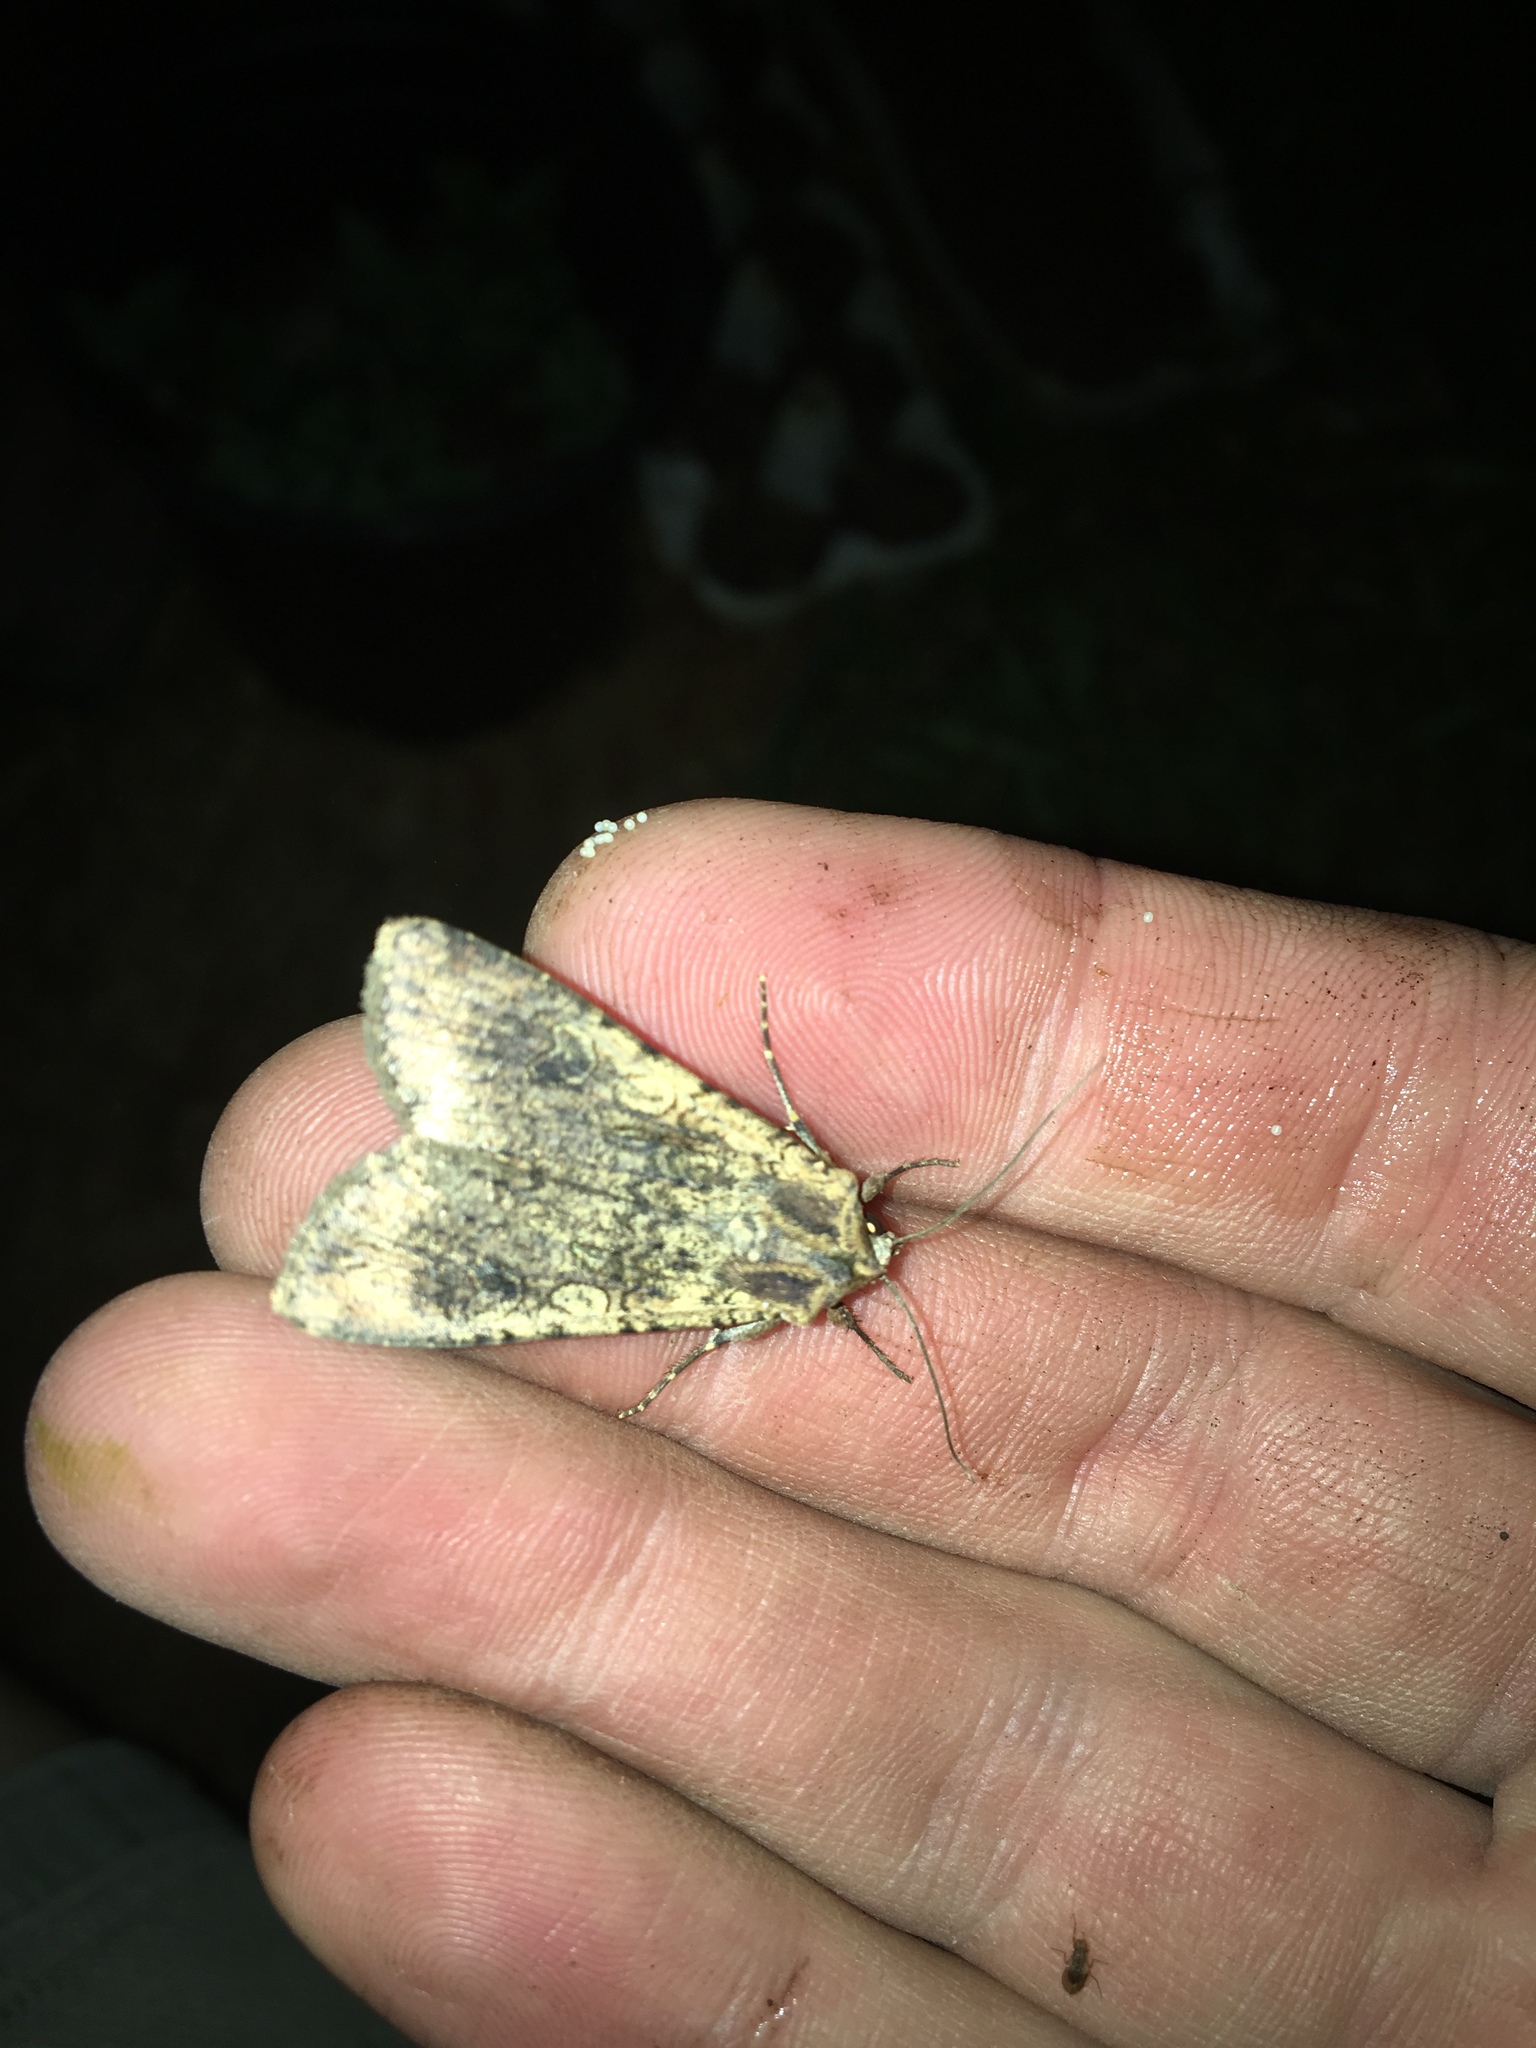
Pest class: cutworms